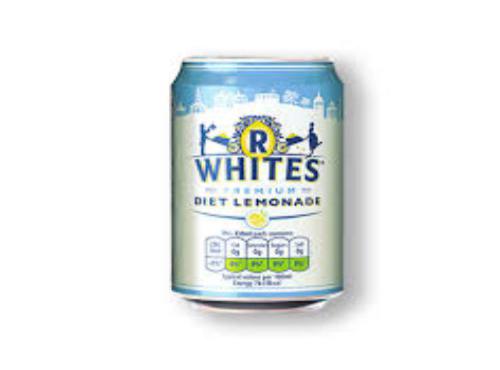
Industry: Food